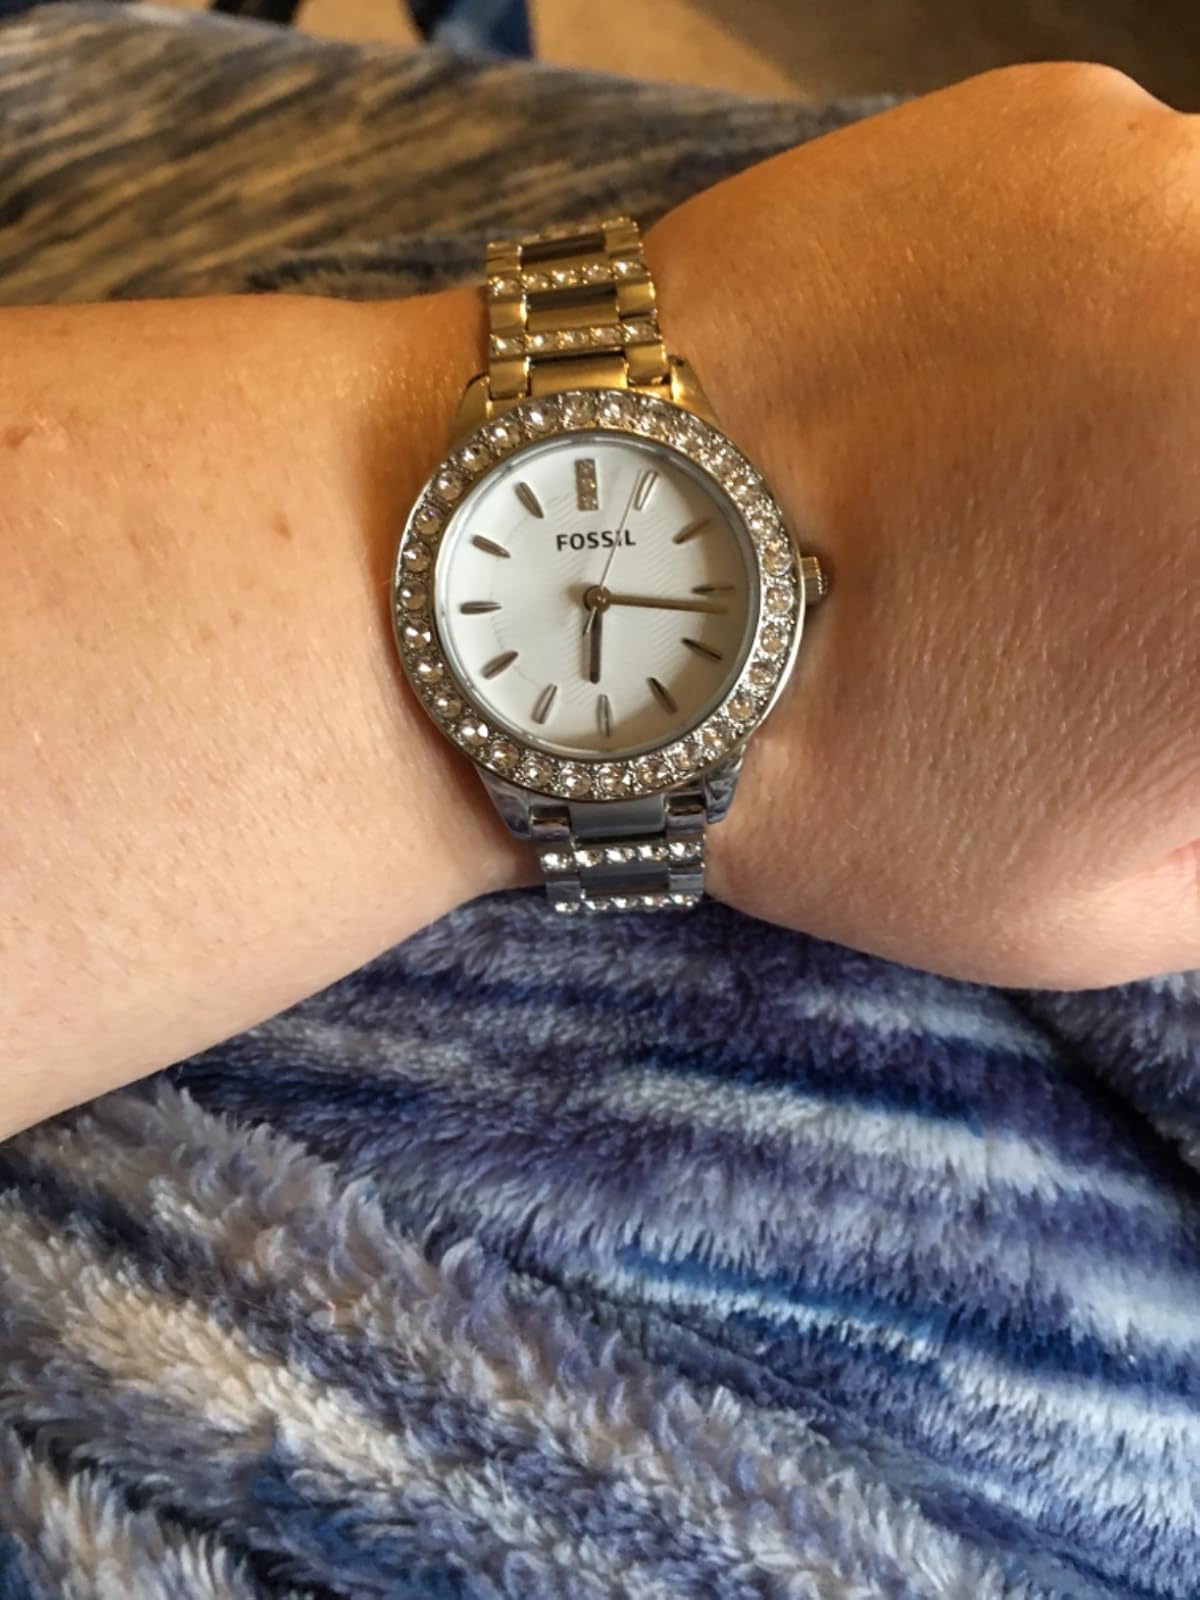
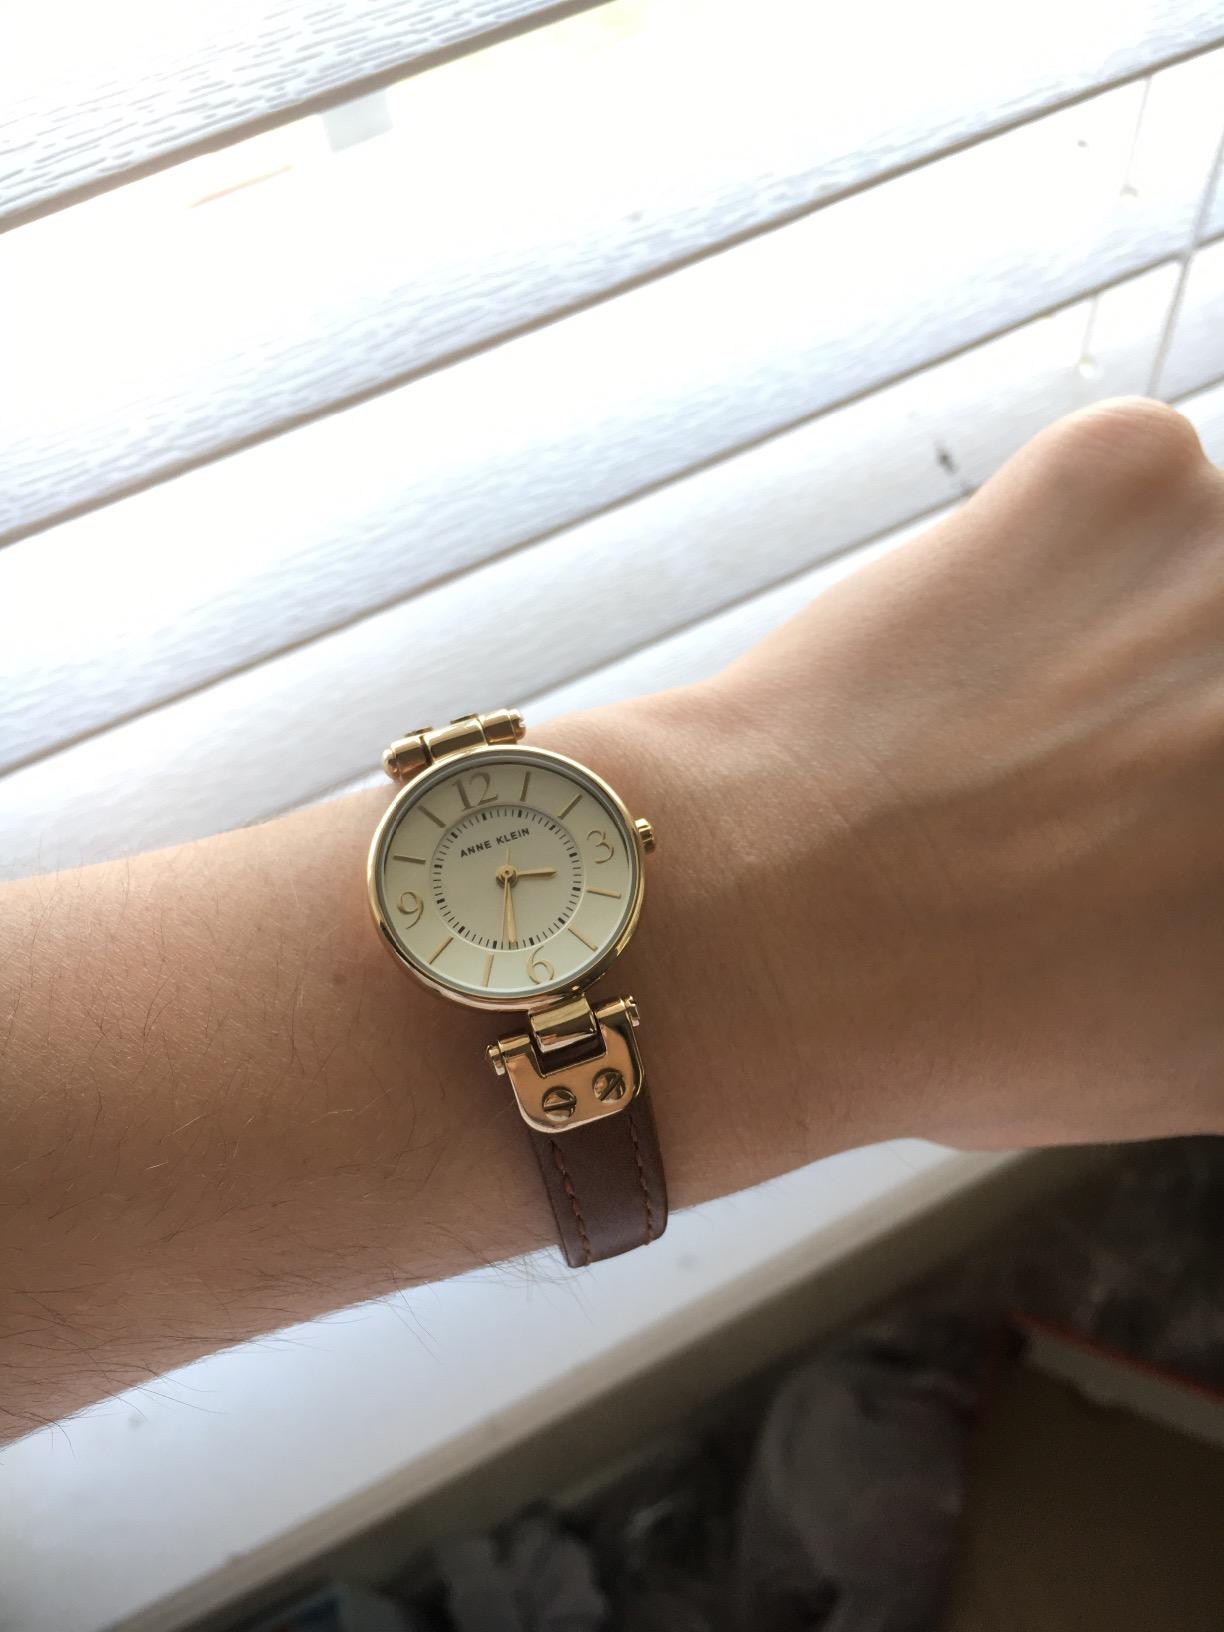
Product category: accessories_watch
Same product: no